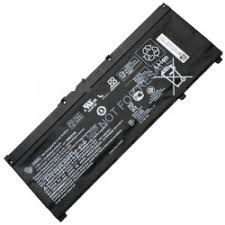
Waste category: battery